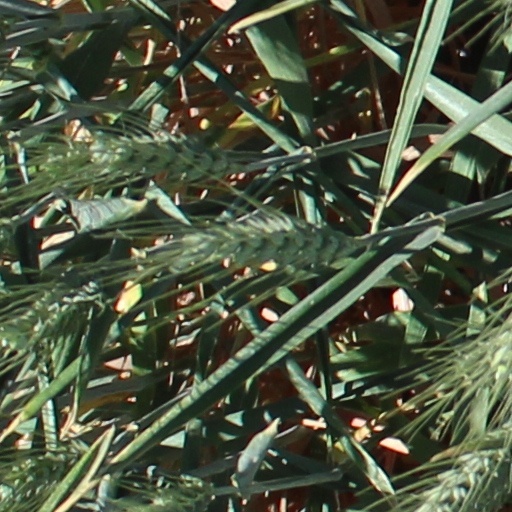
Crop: wheat